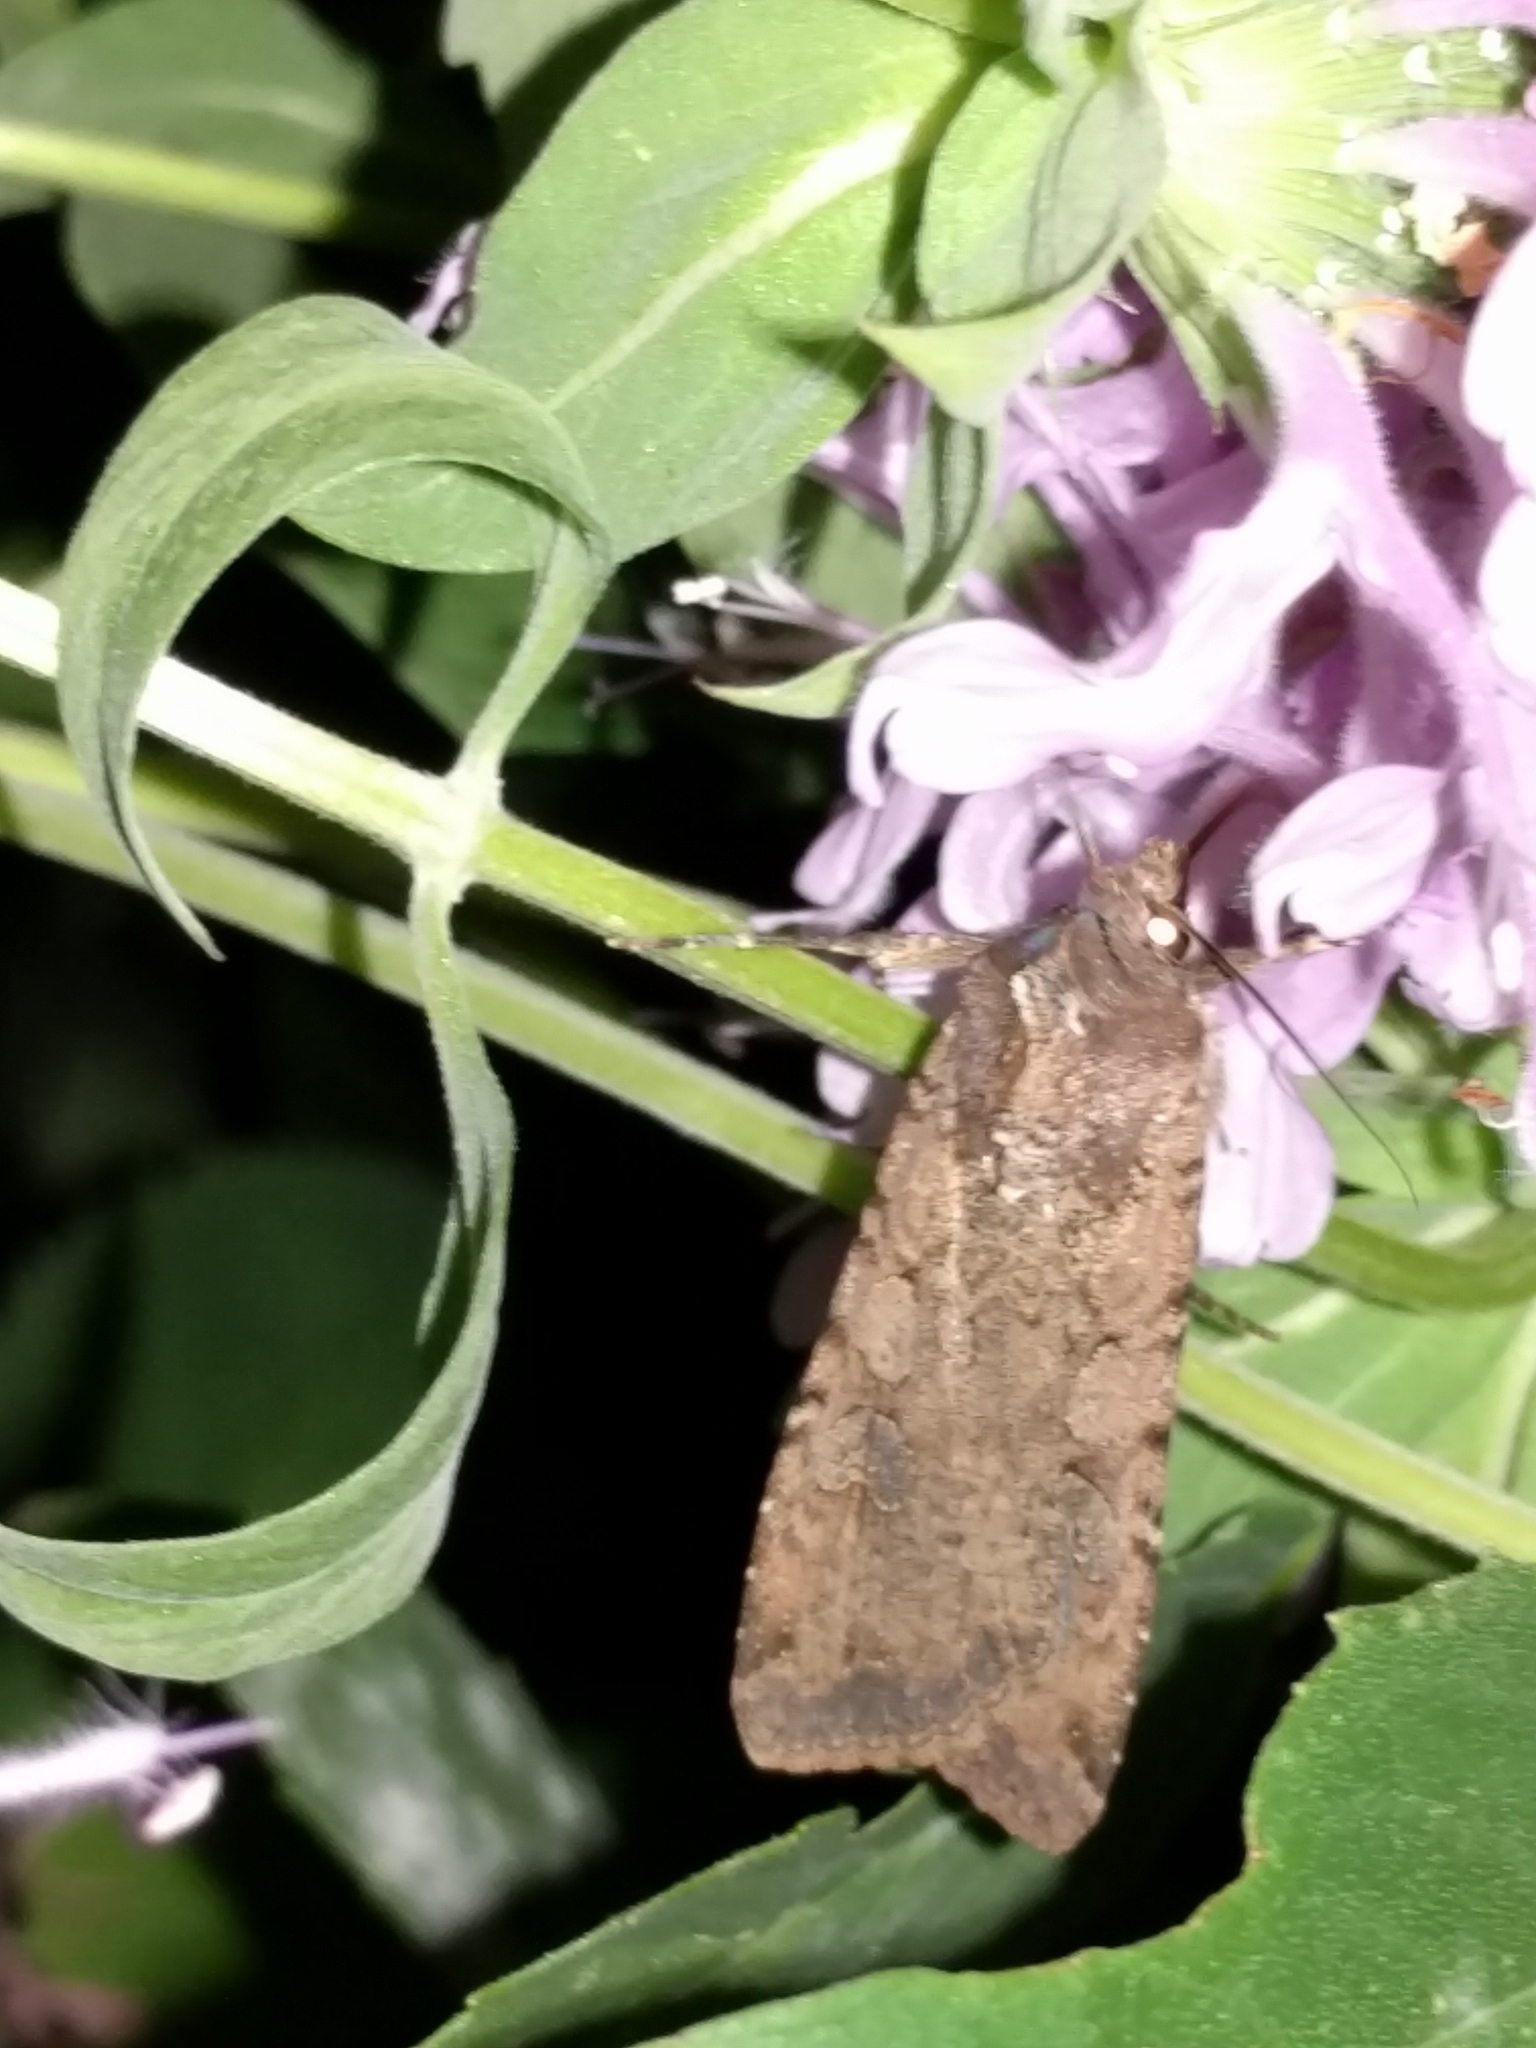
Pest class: cutworms